The Shadow (1994 film)

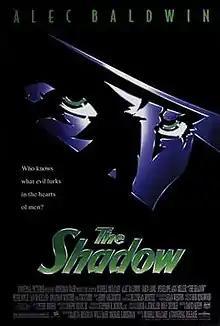
Theatrical release posterby Michael Kaluta

The Shadow is a 1994 American superhero film from Universal Pictures, produced by Martin Bregman, Willi Bear, and Michael Scott Bregman, and directed by Russell Mulcahy. It stars Alec Baldwin, supported by John Lone, Penelope Ann Miller, Peter Boyle, Ian McKellen, Jonathan Winters, and Tim Curry. The film is based on the pulp fiction character of the same name created in 1931 by Walter B. Gibson. The film was released to theaters on July 1, 1994, received mixed reviews, and was a commercial failure.